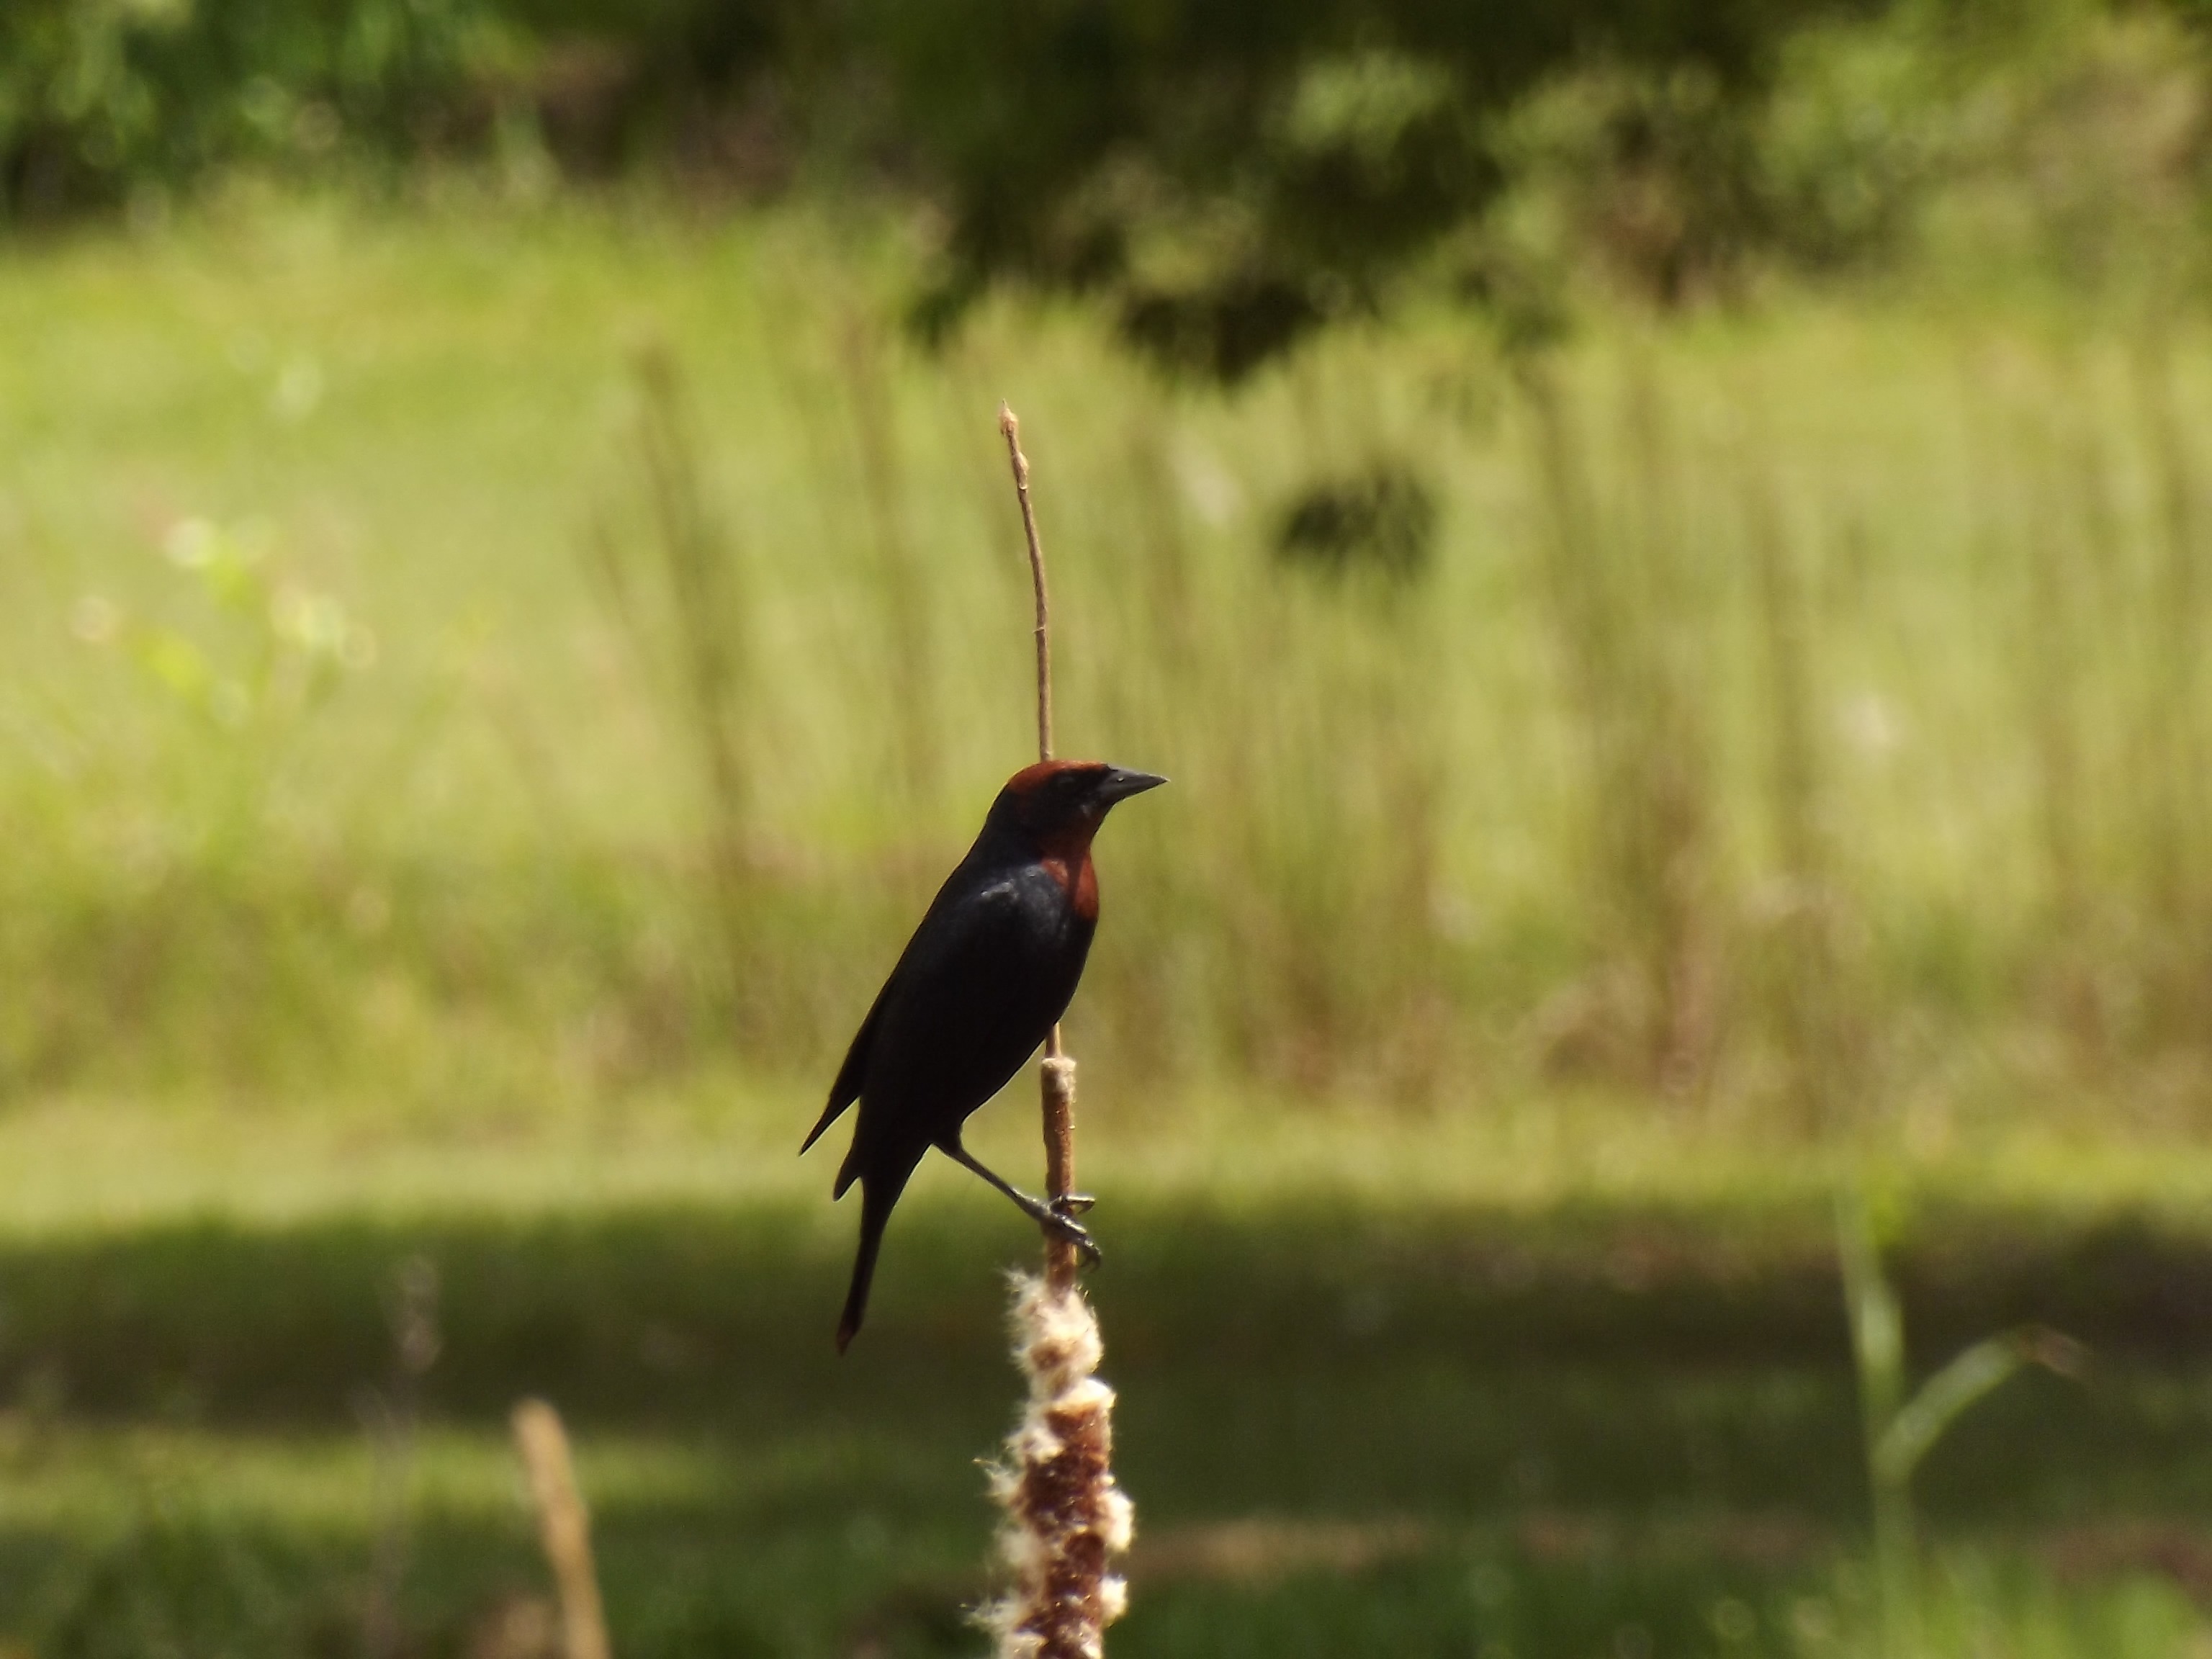
nature, grass, bird, prairie, wildlife, green, fauna, vertebrate, perching bird